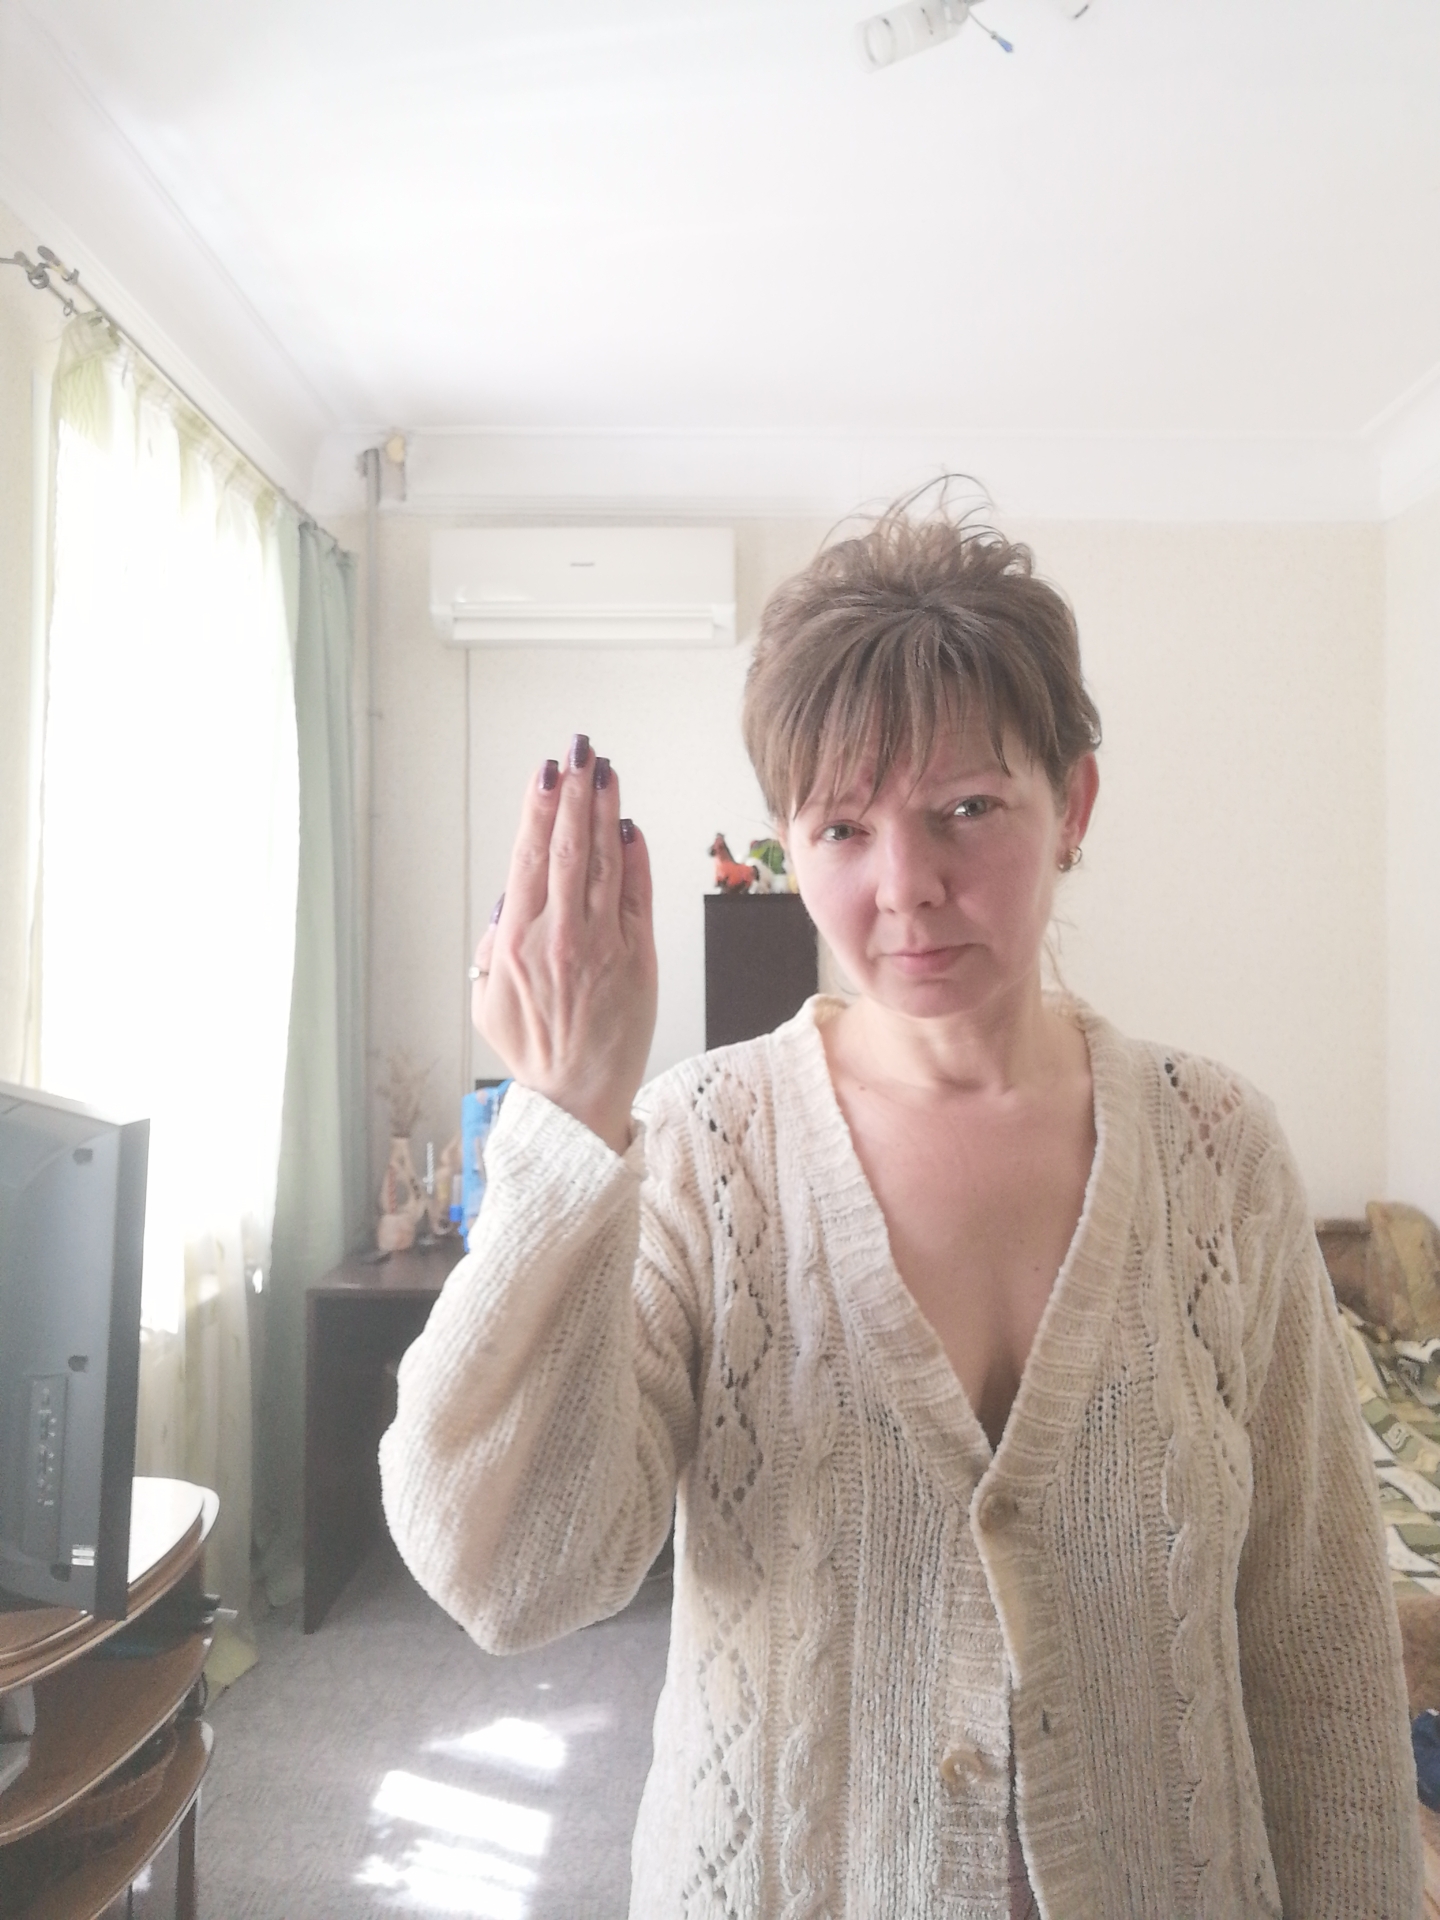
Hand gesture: stop_inverted